Chasseneuil-sur-Bonnieure

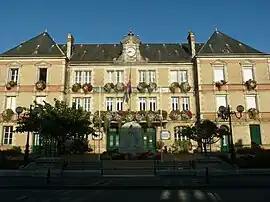
Town hall

Chasseneuil-sur-Bonnieure (literally "Chasseneuil on Bonnieure") is a commune in the Charente department in southwestern France.